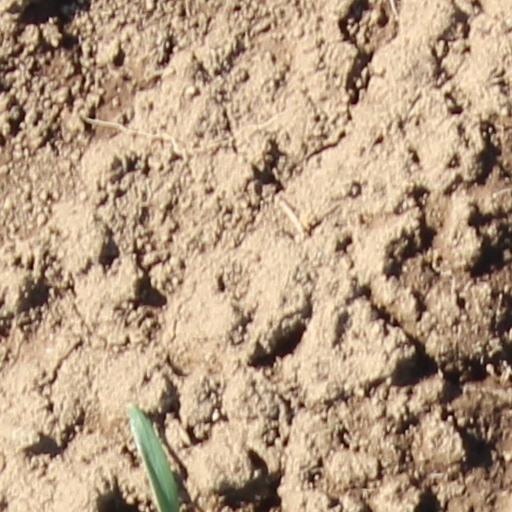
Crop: wheat